Mosely Collection

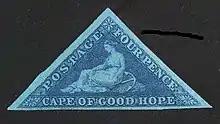
Cape of Good Hope, 1855-8, 4d, deep blue/white paper. Part of the British Library Mosely Collection.

The Mosely Collection of British Africa stamps dating to 1935 was formed by Dr Edward Mosely of Johannesburg, South Africa. The collection was donated to the British Museum by his daughter, Kathleen Cunningham, in 1946 and is now held as part of the British Library Philatelic Collections. After the Tapling Collection, this is considered the Library's most important philatelic acquisition due to the number of countries represented and the number of unique items included.